FIFA: Road to World Cup 98

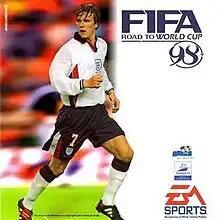
British and Irish cover art featuring David Beckham

FIFA: Road to World Cup 98 is a football video game developed by EA Canada and released by EA Sports in 1997. It is the fifth game in the "FIFA" series and the second to be in 3D on the fifth generation of video game consoles. A number of different players were featured on the cover, including David Beckham in the UK, Roy Lassiter in the United States, Mexico and Brazil, David Ginola in France, Raúl in Spain and Portugal, Paolo Maldini in Italy, and Andreas Möller in Germany. Critics responded positively to "FIFA 98", hailing it as a strong return to form for the series. "FIFA 98" was the last "FIFA" game released for the Sega Mega Drive, Sega Saturn, and the Super Nintendo Entertainment System (SNES).